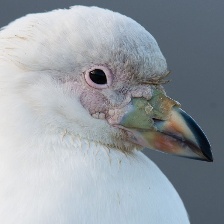
Species: SNOWY SHEATHBILL
Scientific name: CHIONIS ALBUS